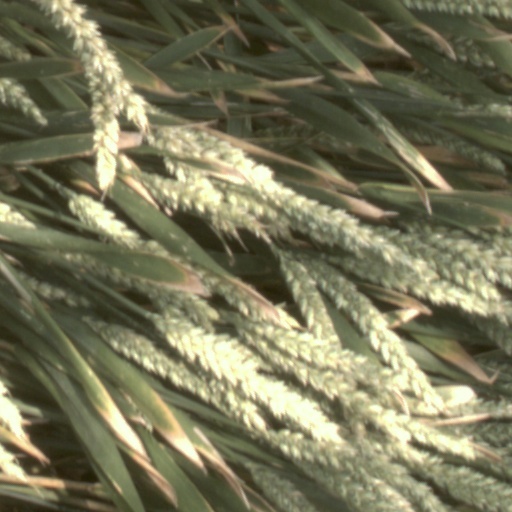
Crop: wheat